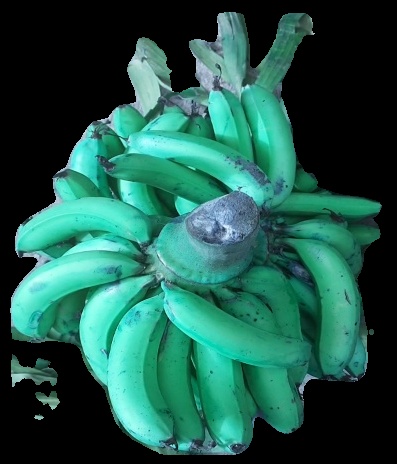
Variety: pachbale
Grade: grade3